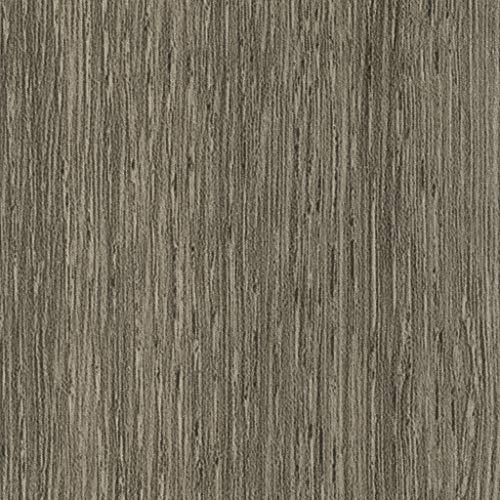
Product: Trends International DC Comics - Justice League - The New 52 Wall Poster, 14.725" x 22.375", Barnwood Framed Version
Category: Toys & Games | Toy Figures & Playsets | Action Figures
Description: Barn wood frame comes complete with metal saw tooth hangers.
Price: $39.92
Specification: ProductDimensions:16.5x24.2x0.8inches|ItemWeight:2.3pounds|ShippingWeight:2.3pounds(Viewshippingratesandpolicies)|Manufacturer:TrendsInternational|ASIN:B07ZGH71Z4|Itemmodelnumber:FR5367BWD14X22